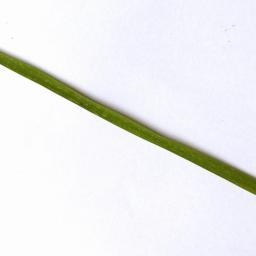
Label: Rice___Healthy